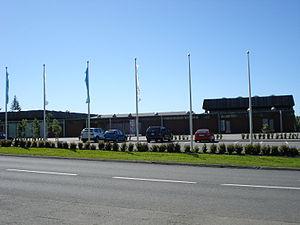
Le musée d'art de Reykjavik est le plus grand musée des arts visuels créé en 1973, situé à Reykjavik, capitale de l'Islande. Il s'agit du plus grand musée du pays.